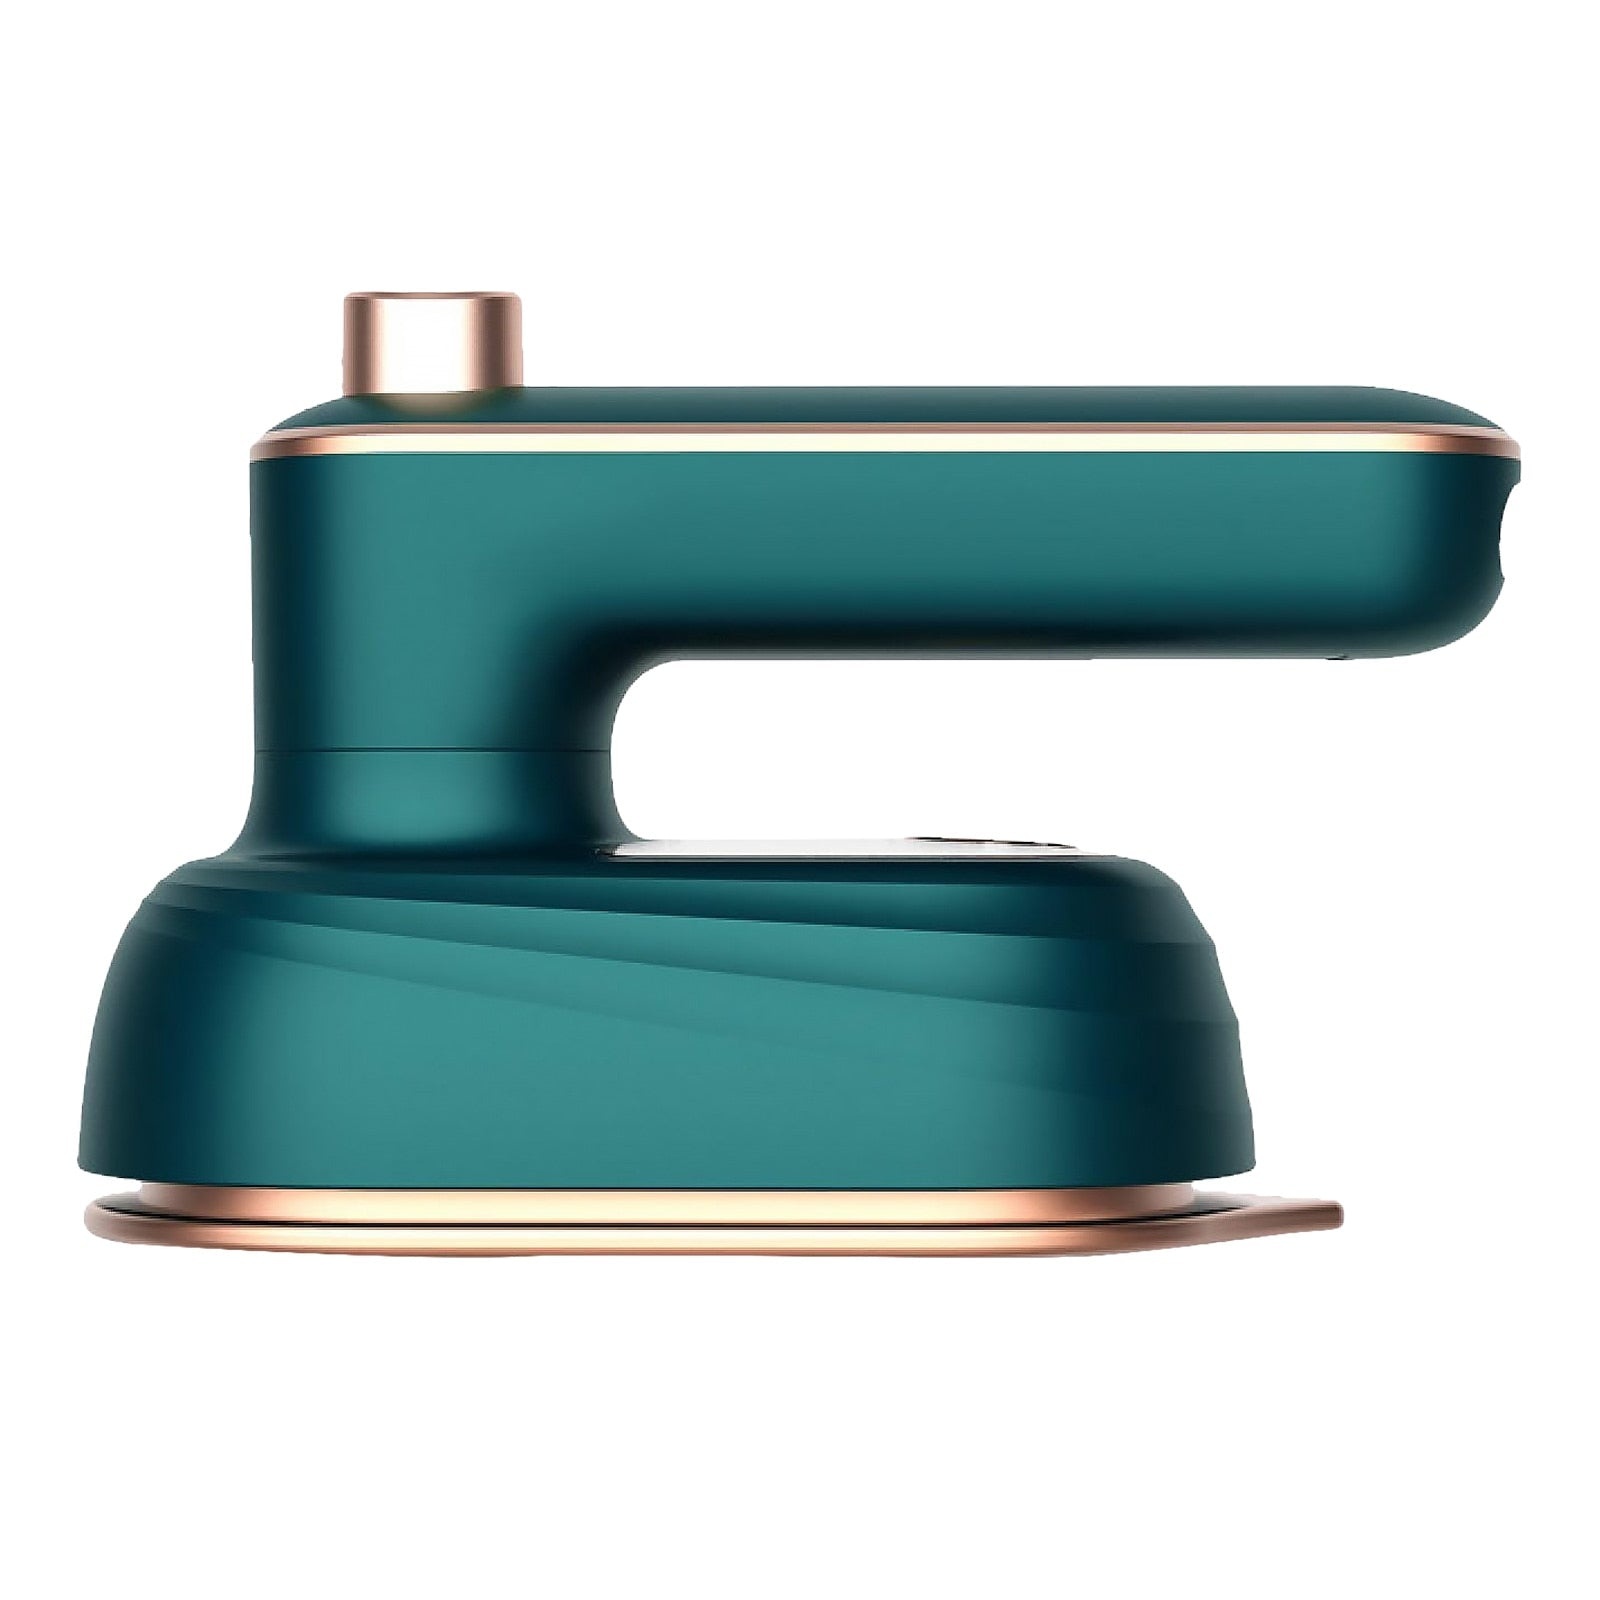
Ferro passar roupas Portátil Bivolt a Vapor/Tramonti
Chega de andar com roupas amarrotadas As roupas amarrotada dão um aspecto de desleixo não é mesmo ? Acabe com isso agora comprando o Ferro de passar Tramonti, deixando suas roupas mais bonitas e te dando uma aparência mais elegante. Potência e eficiência Com sua potencia de 33W passe suas roupas com poucos segundos sem muito esforço. Sua placa térmica e feita em cerâmica antiaderente, garantindo que não garre na roupa. Vaporização Com seu sistema da vaporização esterilize suas roupas, mascaras e acessórios, mantendo-as livre de bactérias e vírus. Design Portátil Nosso ferro além de um belo design é portátil e compacto. Seu formato oval de 360° permite alcançar lugares que outros ferros não alcançam Conteúdo da embalagem: 1 X Manual 1 X Vidro de Medição 1 X Base Do Ferro 1 X Mini Ferro
Brand: Loja
Category: Home & Garden > Household Appliances > Laundry Appliances > Irons & Ironing Systems > Irons